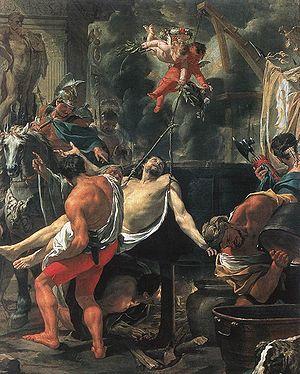
L'église Saint-Nicolas-du-Chardonnet a été classée aux monuments historiques le 10 février 1887.
Un martyr est une personne qui va jusqu’à se laisser tuer en témoignage de sa foi, plutôt que d’abjurer. « Martyr » appartient essentiellement, et à l'origine, à la terminologie chrétienne.